David Blatt

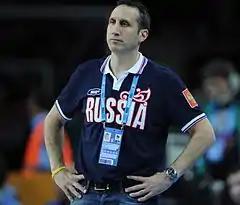
Blatt coaching the Russian national team in 2011

In 2014, Blatt led Maccabi Tel Aviv to one of the greatest comebacks against CSKA Moscow in the EuroLeague semifinal game, proceeding to win the championship after beating Real Madrid in overtime. In June, after his contract ended, Blatt officially parted ways with the club in order to seek an NBA coaching position. Over six seasons as Maccabi head coach, he compiled a 179–21 (.895) record in the Israeli League, and a record of 90–52 (.634) in the EuroLeague, for an overall record of 269–73 combined (.787). In 9 seasons, his career coaching record in the EuroLeague with Maccabi, Treviso, and Efes was 121–81 (.599).